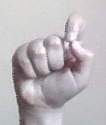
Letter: fa